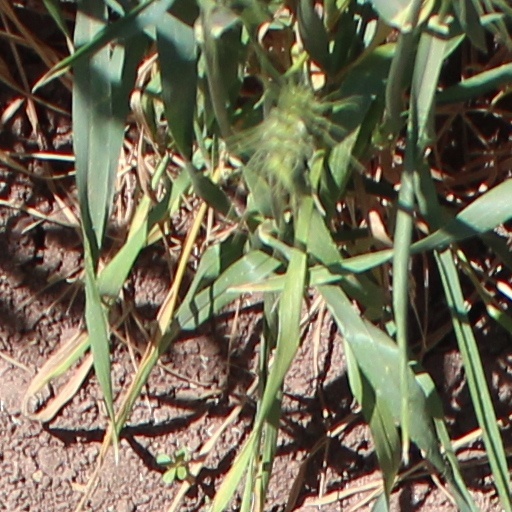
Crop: wheat